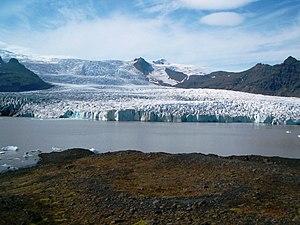
La Breiðárlón, toponyme islandais signifiant littéralement en français « lagune de la Breiðá », est un lac proglaciaire situé au sud du glacier Vatnajökull en Islande.